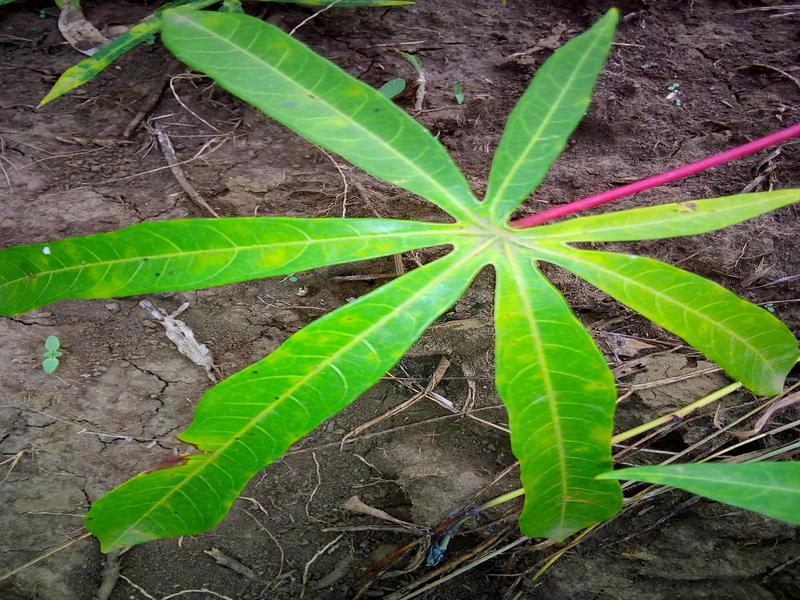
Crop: cassava
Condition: brown_streak_disease